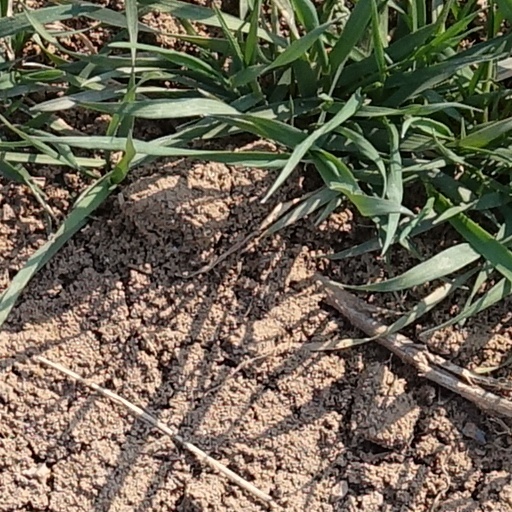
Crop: wheat